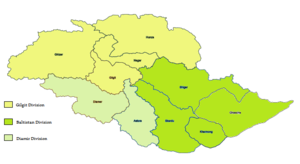
Le Gilgit-Baltistan, ou anciennement les Territoires du Nord, est une région administrative du nord du Pakistan, frontalière avec l'Afghanistan, le Xinjiang en Chine, le Jammu-et-Cachemire en Inde et la province pakistanaise de Khyber Pakhtunkhwa.